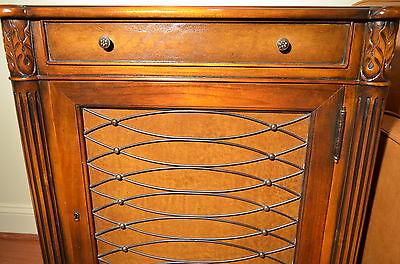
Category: cabinet